Joo Koon Bus Interchange

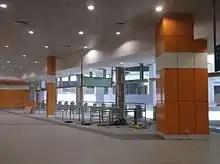
Sawtooth Berth 3

The interchange was first announced in 2006, together with the extension of the East–West line to Joo Koon. It was meant to improve accessibility to the Tuas area as well as reduce overcrowding at the Boon Lay Bus Interchange.